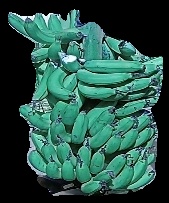
Variety: pachbale
Grade: grade3